Rutan Long-EZ

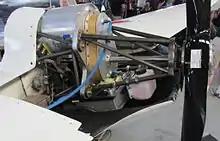
Experimental electric motor power installation

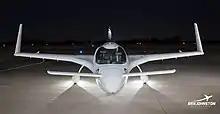
Wright Stagger EZ, a three-seat modification of the Rutan LongEZ.

In 1997 Dick Rutan and Mike Melvill flew in convoy around the world in two Rutan Long-EZ aircraft that they had built. This "around the world in 80 nights" flight was called The Spirit of EAA Friendship World Tour, and some legs of it lasted for over 14 hours.